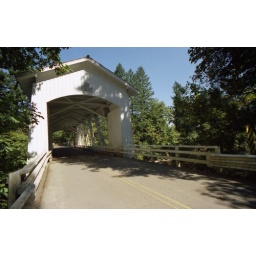
Covered bridge on the road in Oregon, September 1999.